Motor 250/400

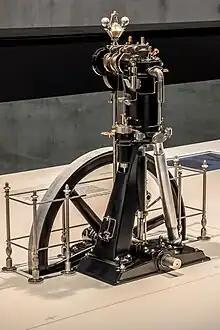
Rear view (1:5 scale model)

The cylinder casting worked without any problems, and the first cylinder cast was used. On 25 July 1896, it was pressure-tested with water at a pressure of ; only few leaks were found. The cylinder head however was difficult to make, therefore, two were cast for testing purposes – both proved to be porous at a water pressure of and thus unusable. Lauster and the casting foreman at Maschinenfabrik Augsburg had to redesign the cylinder head several times; in total, five units had to be made. by 6 October 1896, the first engine was completed and ready for testing. In December 1896, Lauster was given a pay rise and a bonus of 3,000 mark for designing the "Motor 250/400"; the final modifications to the engine were made in early January 1897.